History of the Outer Hebrides

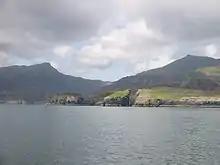
Looking west to Nicolson's Leap. In the background are Beinn Mhór on the left, and Hecla on the right.

South Uist is home to the Kildonan Museum housing the 16th century Clanranald Stone and the ruins of the house where Flora MacDonald was born.